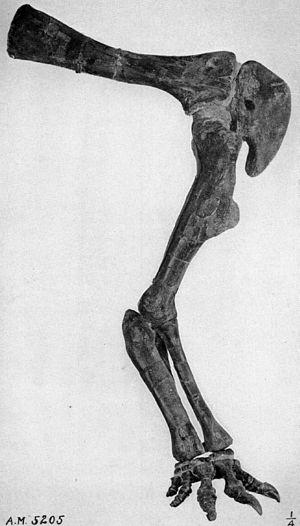
Leptoceratops Brown, 1914 est un genre éteint de dinosaure cératopsien primitif qui vivait au Crétacé supérieur en Amérique du Nord occidentale. On en a retrouvé des crânes dans l'Alberta, au Canada et au Wyoming. Il pouvait probablement se tenir droit et courir sur ses pattes de derrière. Leptoceratops mesurait environ 2 mètres de long et pouvait peser de 68 jusqu'à 200 kg.